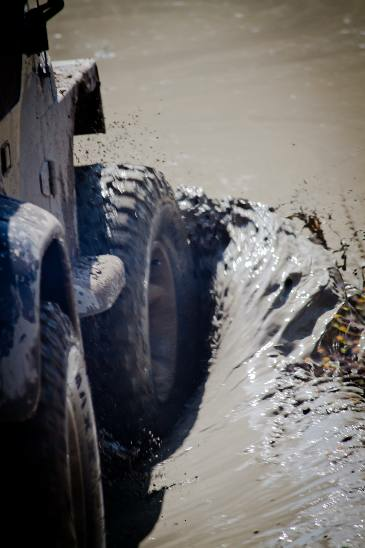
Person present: No